NaturVision

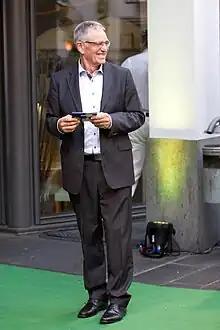
Festival director Ralph Thoms on NaturVision's official green carpet.

NaturVision was founded in 2002 by Ralph Thoms and was held annually in the Bavarian Forest National Park in Neuschönau, Germany. Because of the venue's proximity to the Czech border, the festival has enjoyed a collaboration with the Czech town of Vimperk since its early days.